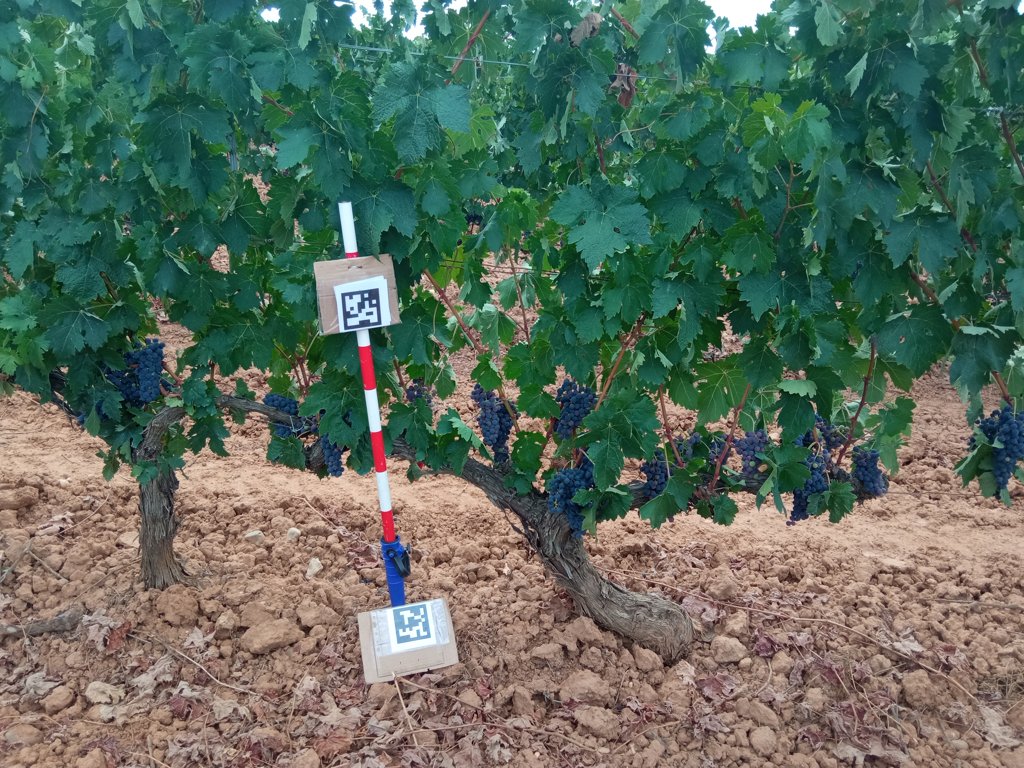
Berries visible: 1079
Grape clusters: 22